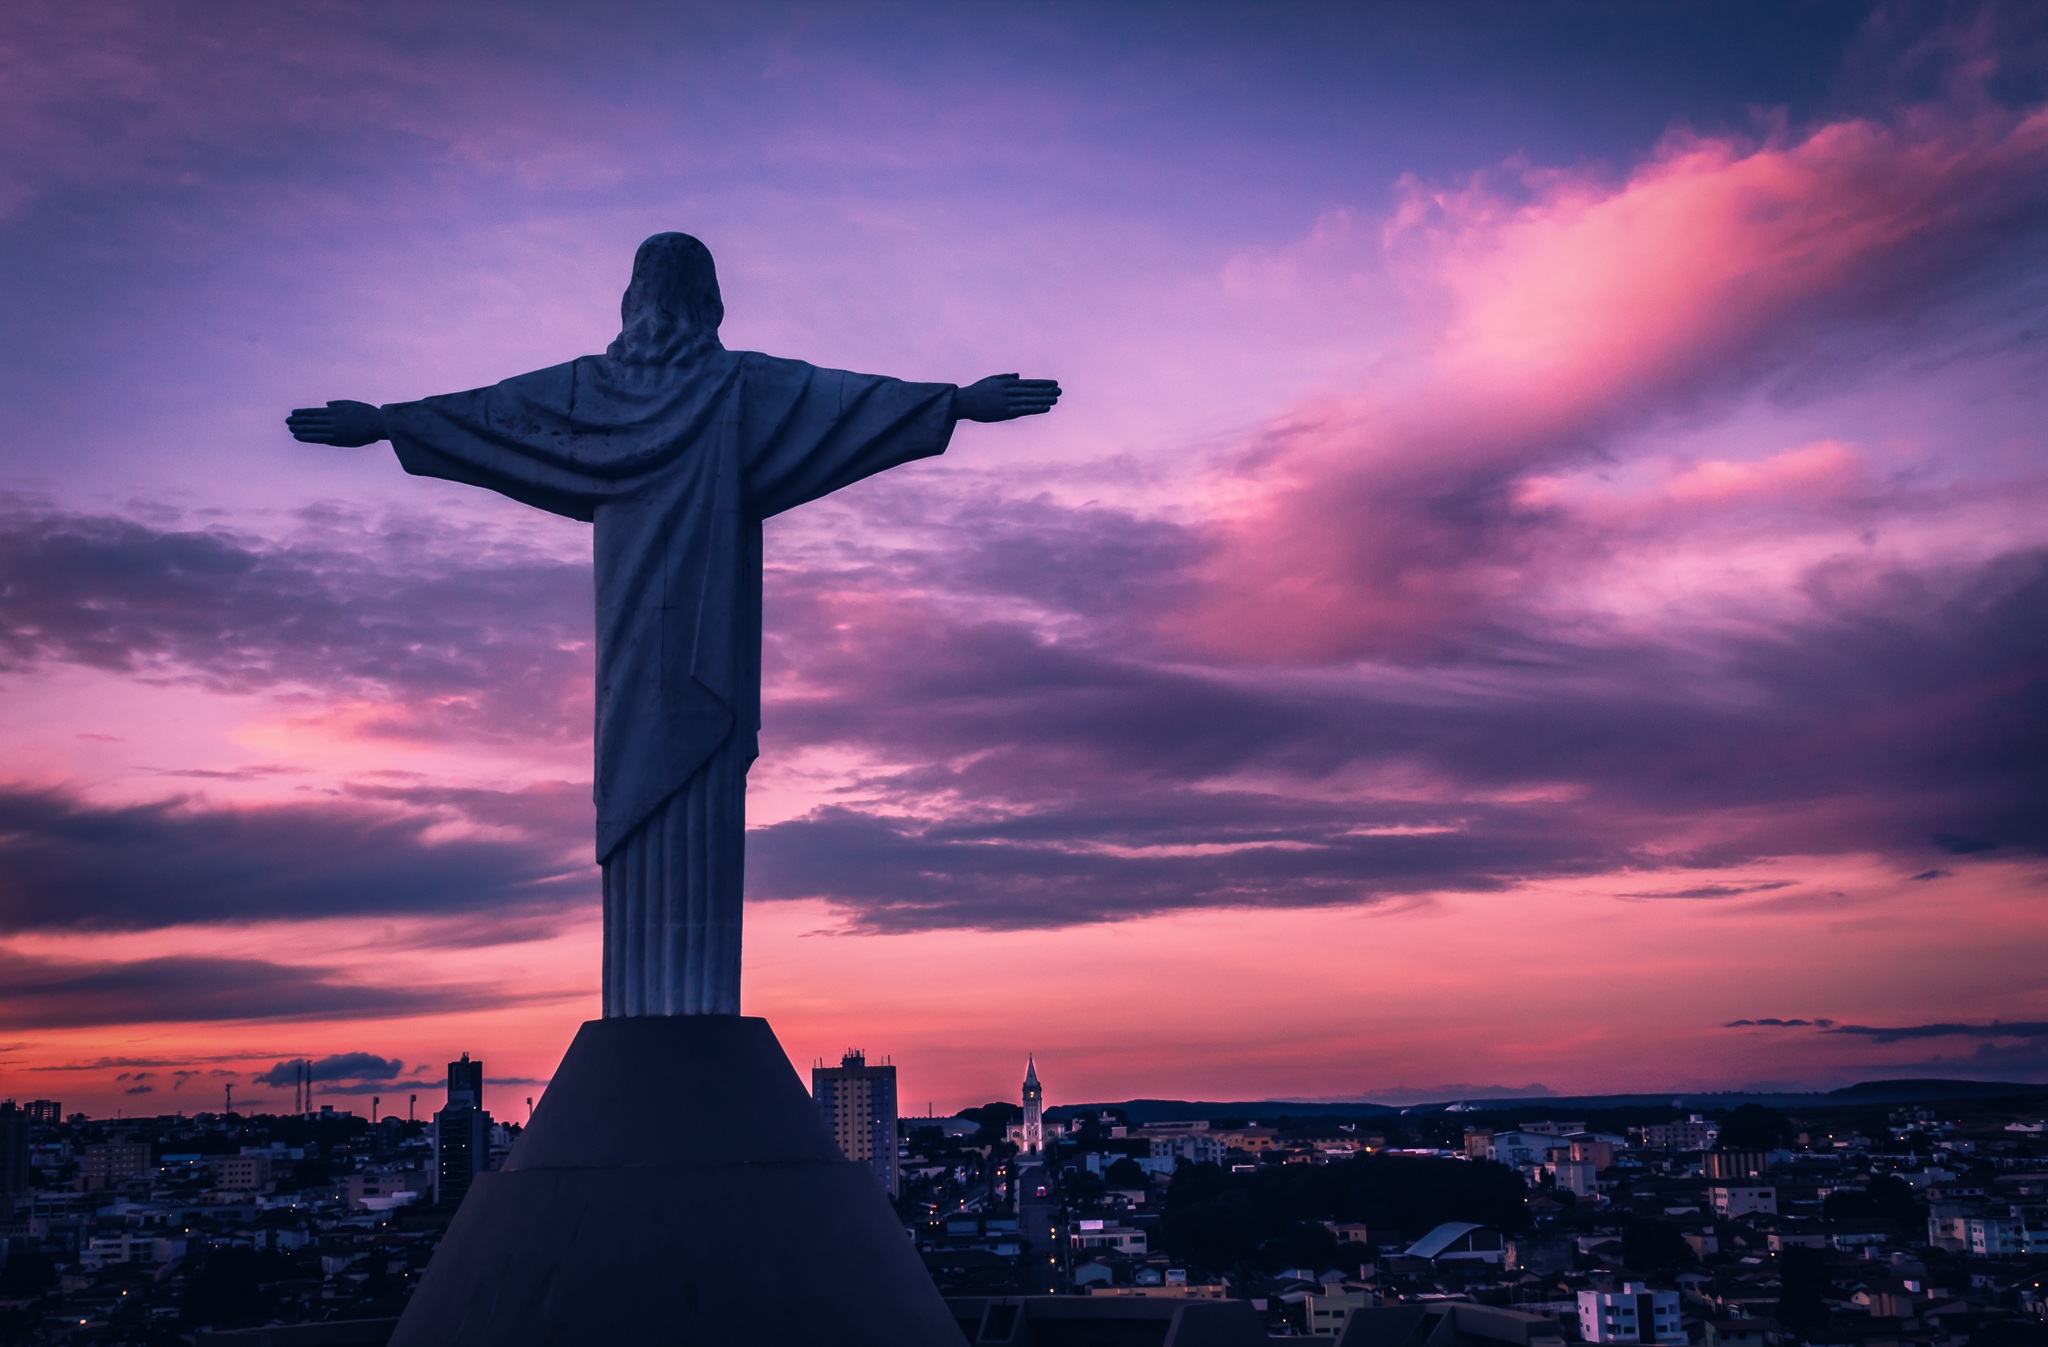
horizon, silhouette, cloud, sky, sun, sunrise, sunset, skyline, sunlight, morning, dawn, monument, dusk, statue, evening, symbol, landmark, darkness, cross, jesus, mirante, brazil, open arms, atmosphere of earth, araxa